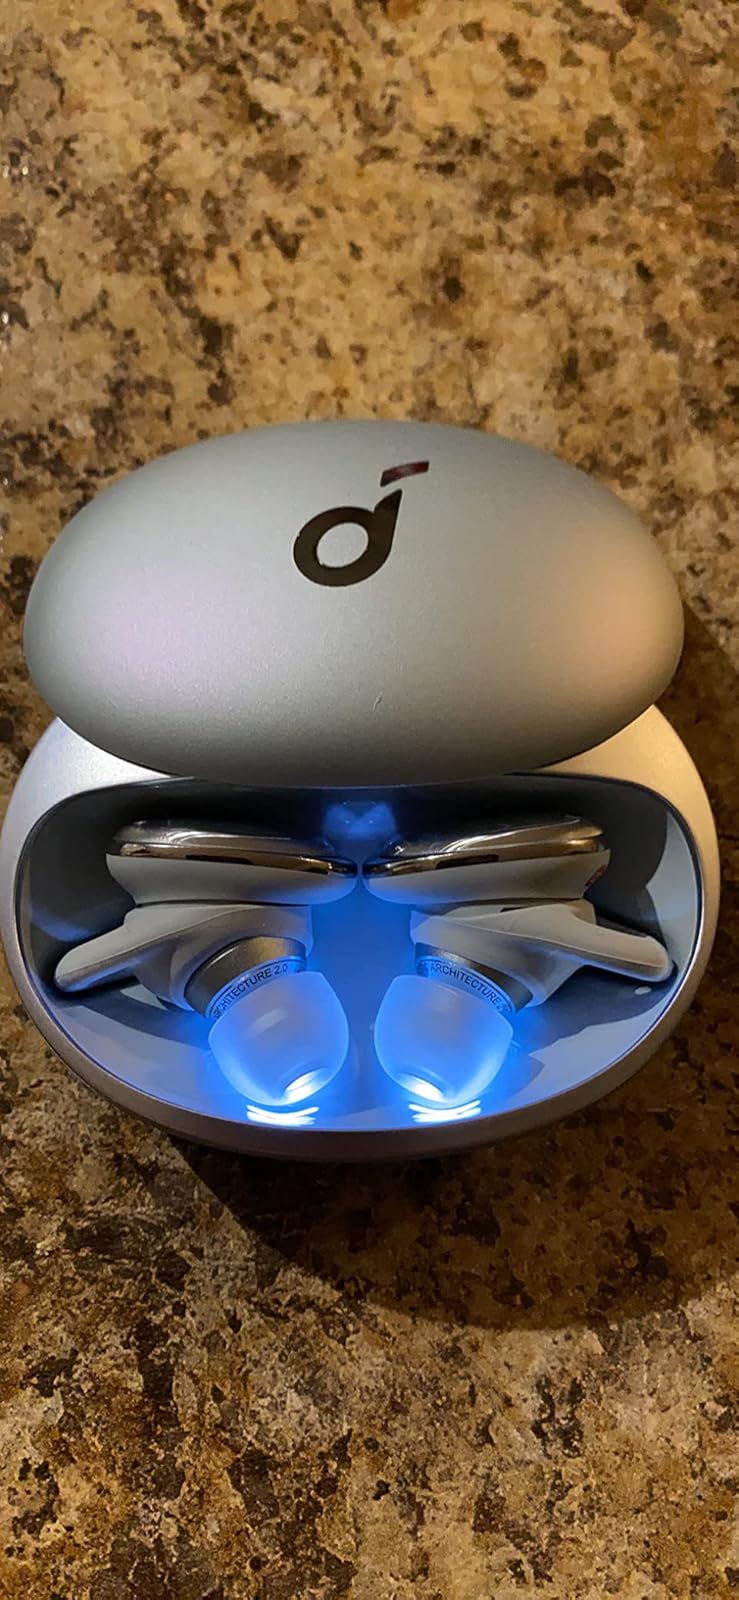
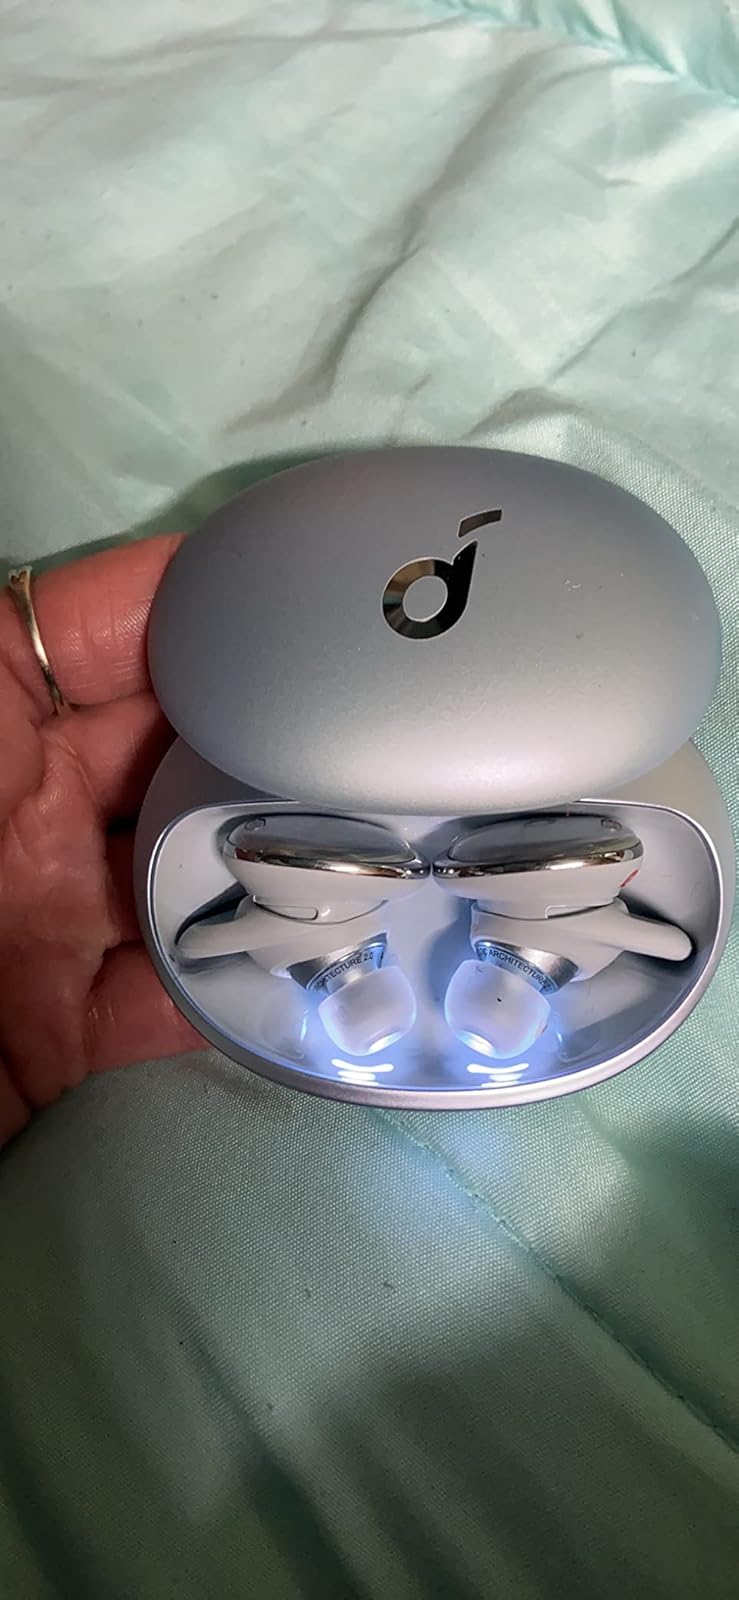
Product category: earbuds
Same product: yes